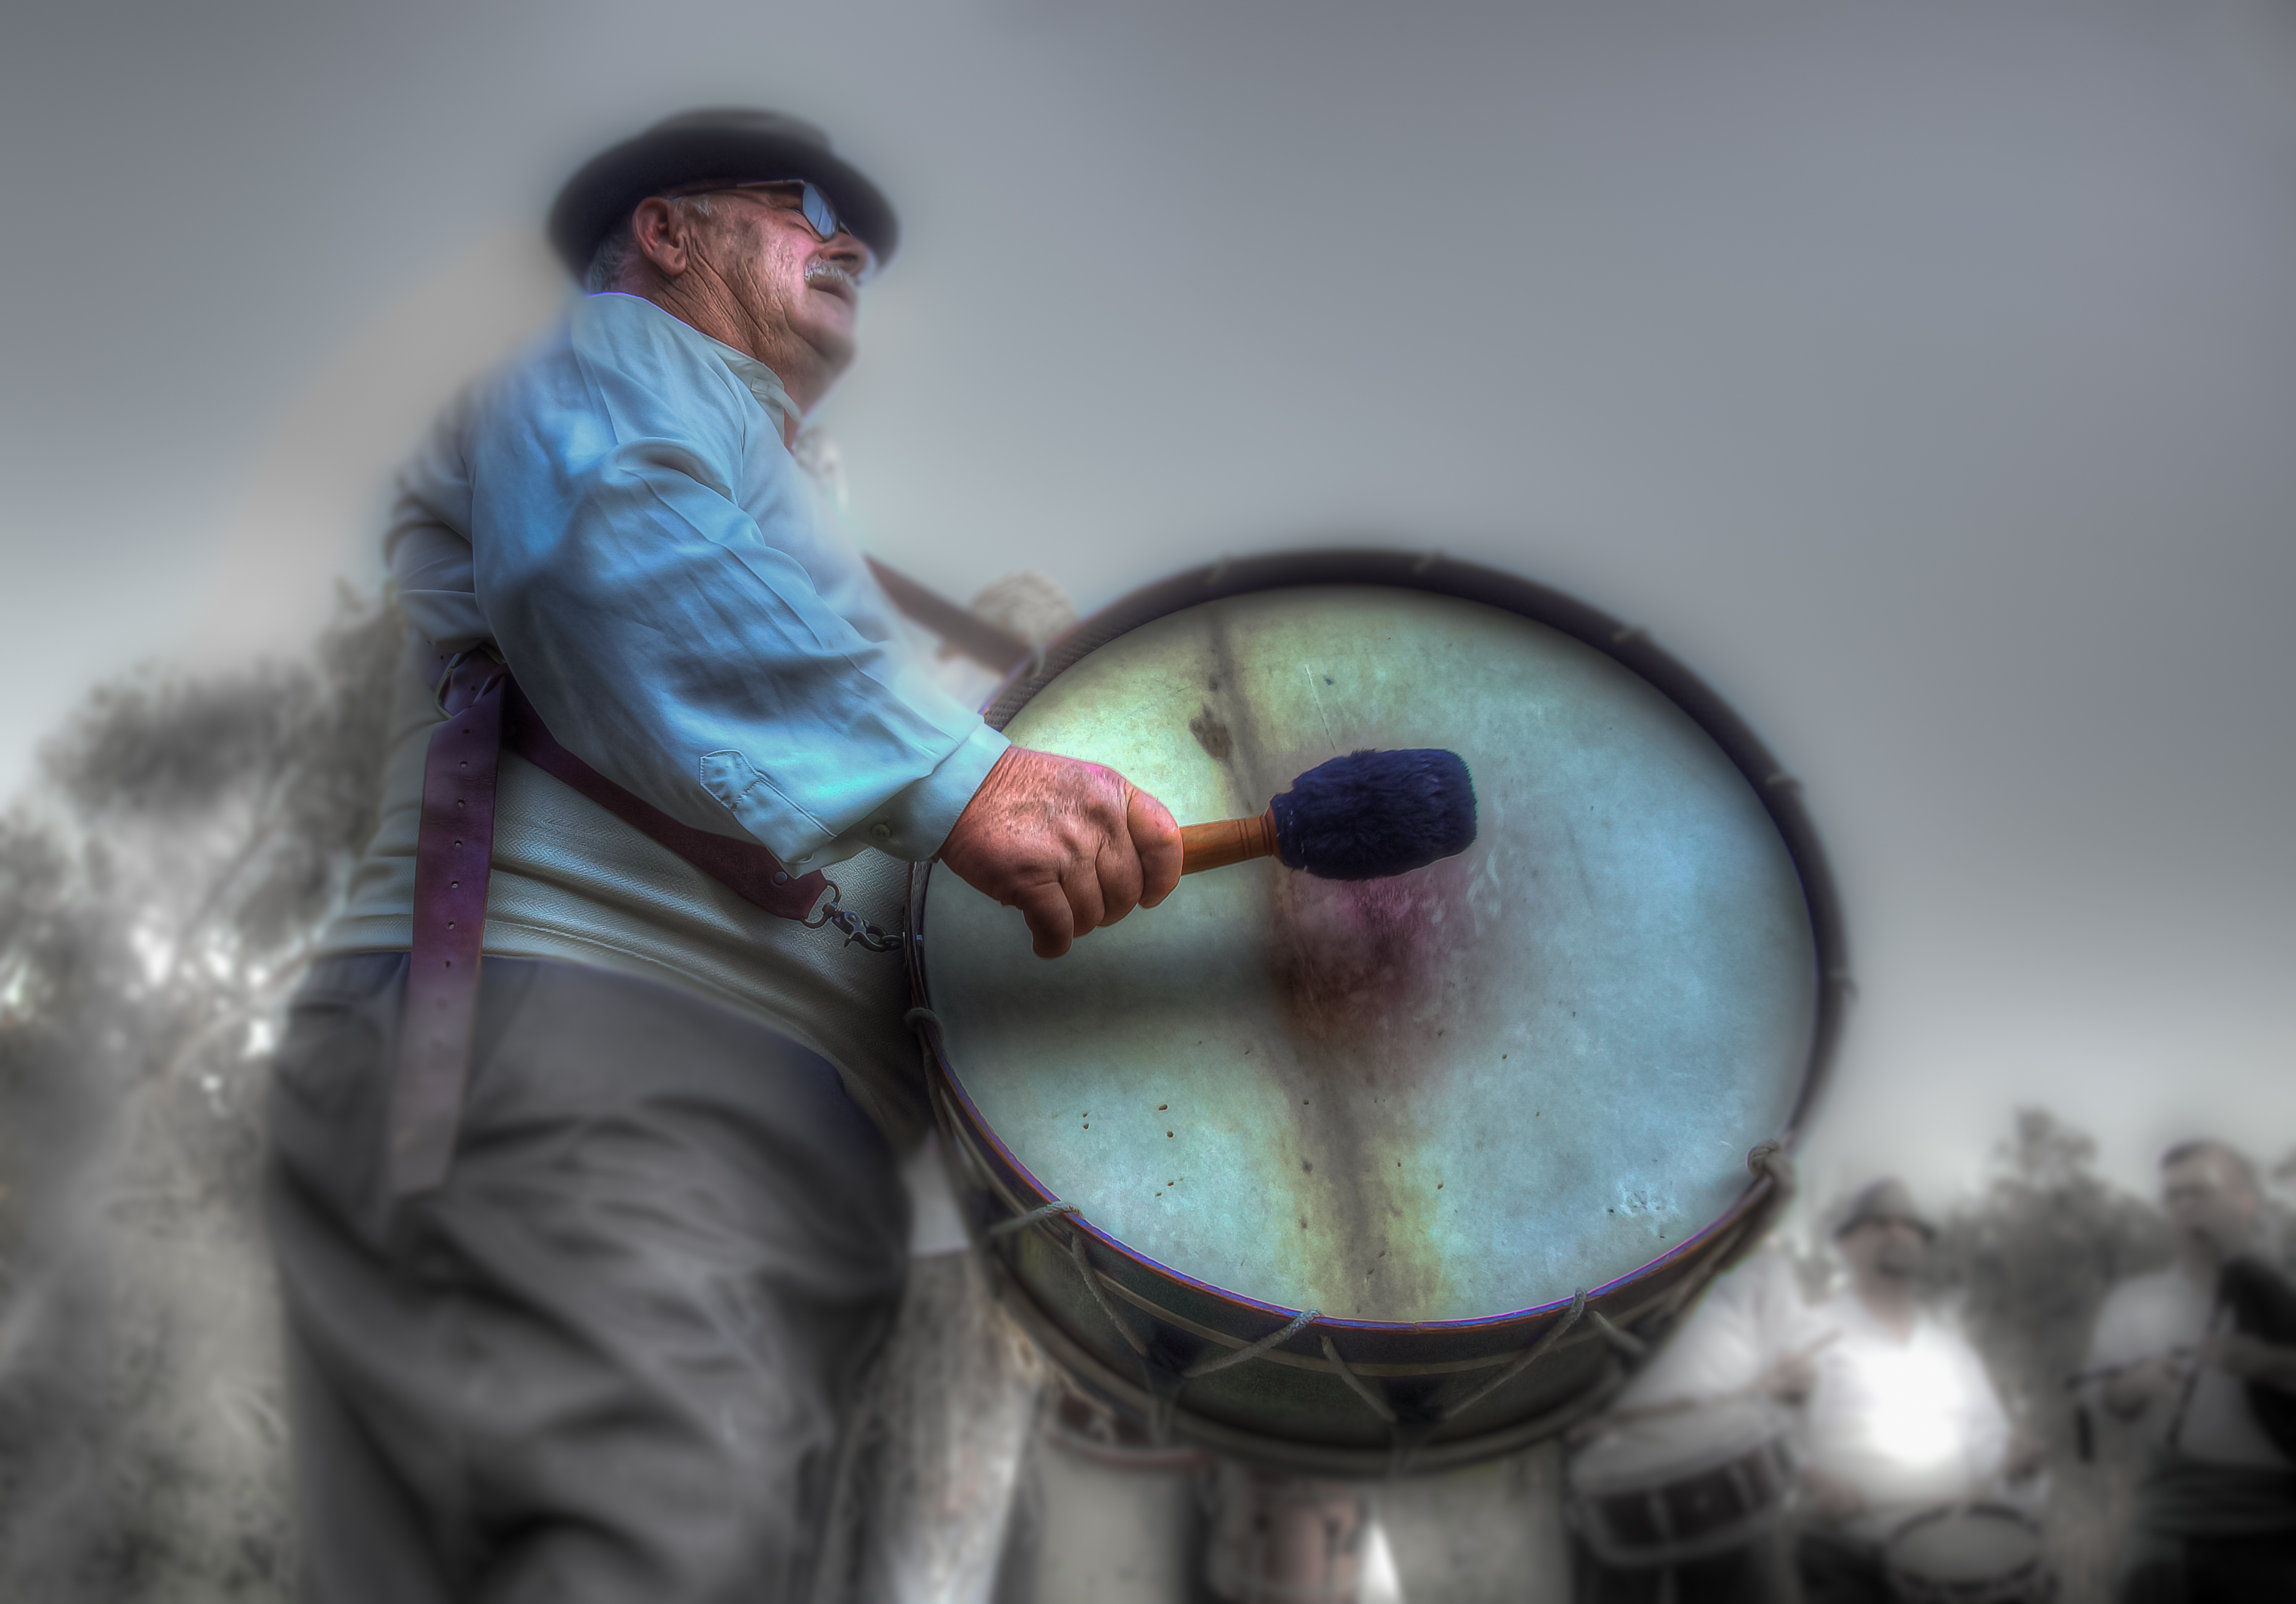
water, people, glass, color, blue, spain, gente, galicia, pontevedra, a77, espana, ggl1, gaby1, xovesphoto, sonya77, 18250, tamron18250mm, alama, overdugo, festadosespantallos